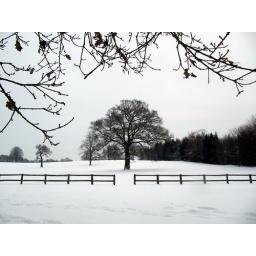
tree in field of snow